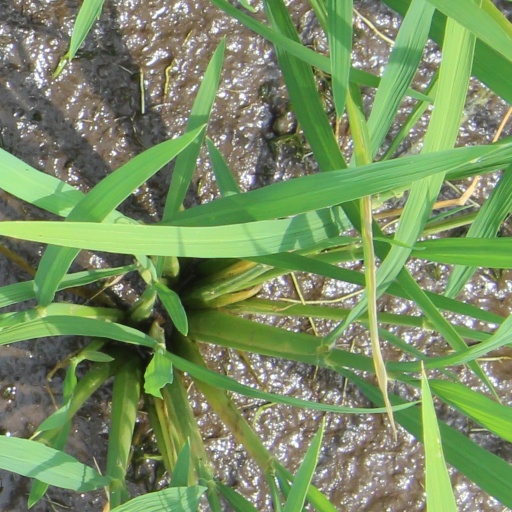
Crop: rice